Kumazawa Banzan

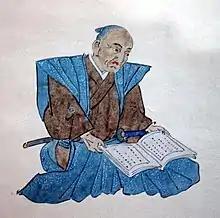
Kumazawa Banzan

His childhood name (yōmei) was , his imina was . His common name (azana) was , and he was commonly known by the personal names (tsūshō) as or . His most common courtesy name (gō) was . His surname "Kumazawa" (熊沢) was changed to that of "Shigeyama" (蕃山) in 1660 and the latter, read in Sino-Japanese as "Banzan", became his posthumous courtesy title, by which even now he is commonly known.